Georgian wine

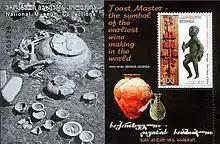
Bronze statue from the 7th century BC discovered during archaeological excavations in the city of Vani. This statue is the statue of a Tamada, a toast master. The sheet also pictures amphora that were used at this time to carry and to stock the wine. Stamp of Georgia, 2007.

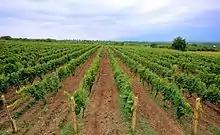
Chateau Zegaani Vineyards in Kakheti.

The roots of Georgian viticulture have been traced back by archeology to when people of the South Caucasus discovered that wild grape juice turned into wine when it was left buried through the winter in a shallow pit. This knowledge was nourished by experience, and from 6000 BC inhabitants of the current Georgia were cultivating grapes and burying clay vessels, kvevris, in which to store their wine ready for serving at ground temperature. When filled with the fermented juice of the harvest, the kvevris are topped with a wooden lid and then covered and sealed with earth. Some may remain entombed for up to 50 years. Due to its diverse and unique microclimate, there are about 500 grape varieties in modern Georgia.